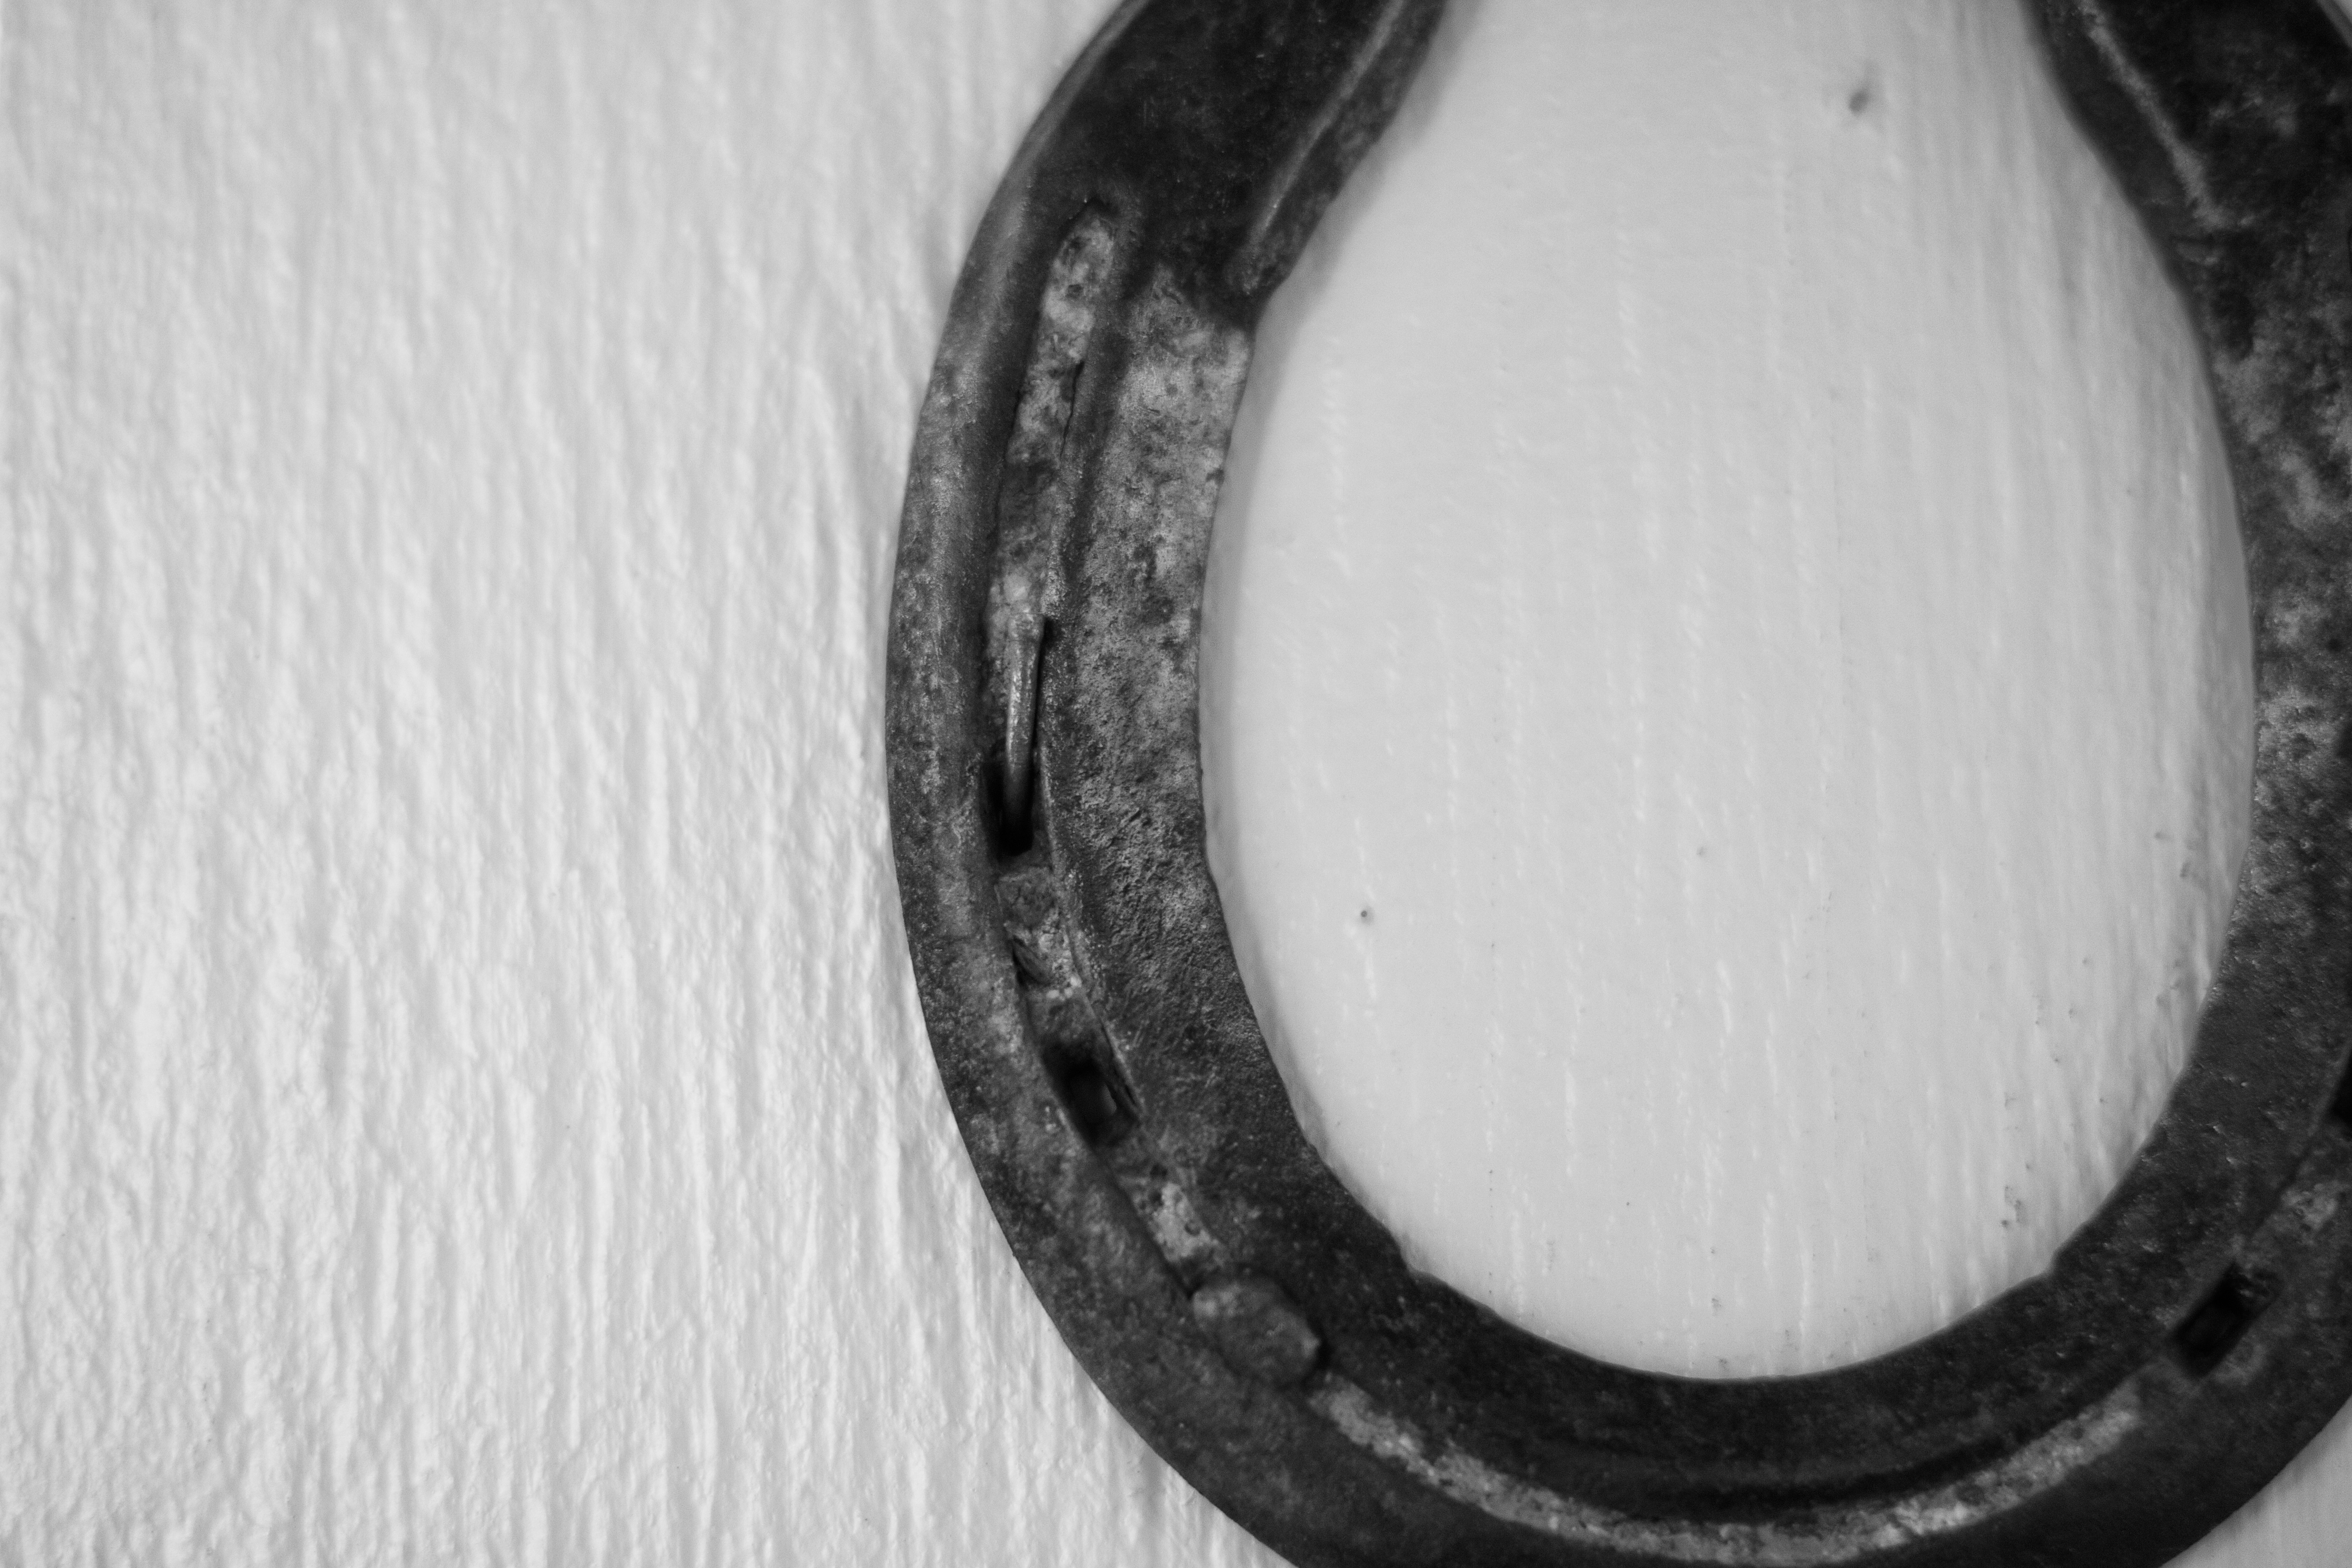
hand, black and white, white, wheel, number, black, monochrome, tire, circle, close up, horseshoe, shape, monochrome photography, automotive tire